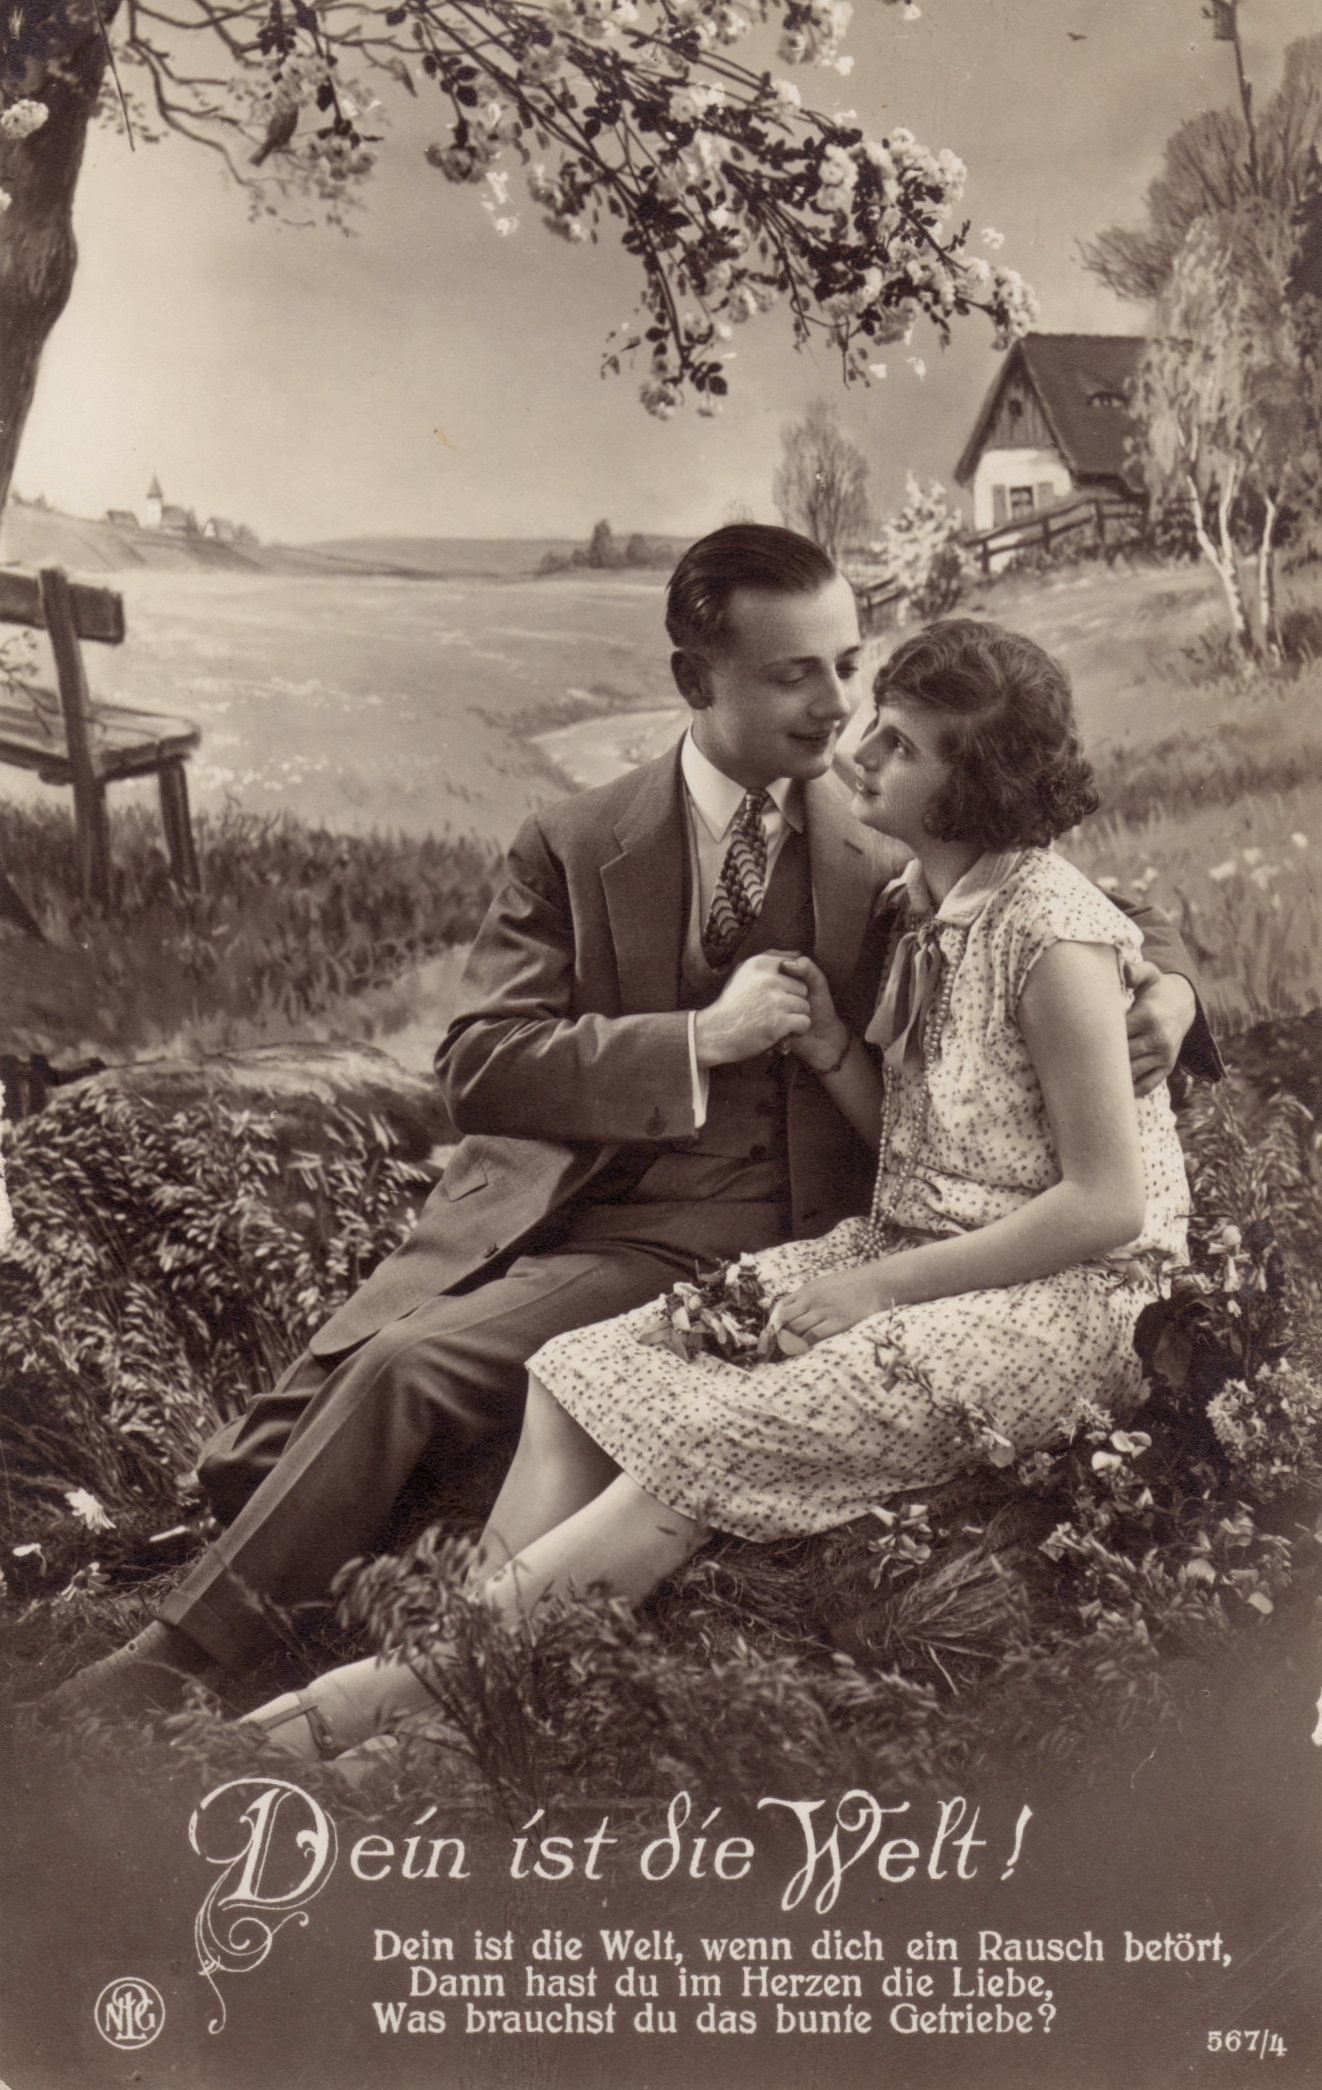
person, black and white, people, photography, vintage, antique, retro, old, photo, analog, love, romance, romantic, memory, nostalgia, paper, black white, affection, photograph, postcard, lovers, nostalgic, image, past, emotion, photo shoot, old time, old paper, old photography, monochrome photography, portrait photography